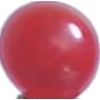
Label: redcurrant